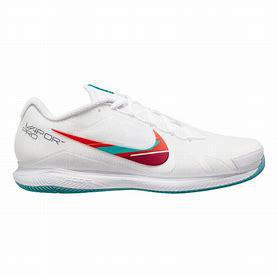
Brand: Nike
Model: Court Air Zoom Vapor Pro 2